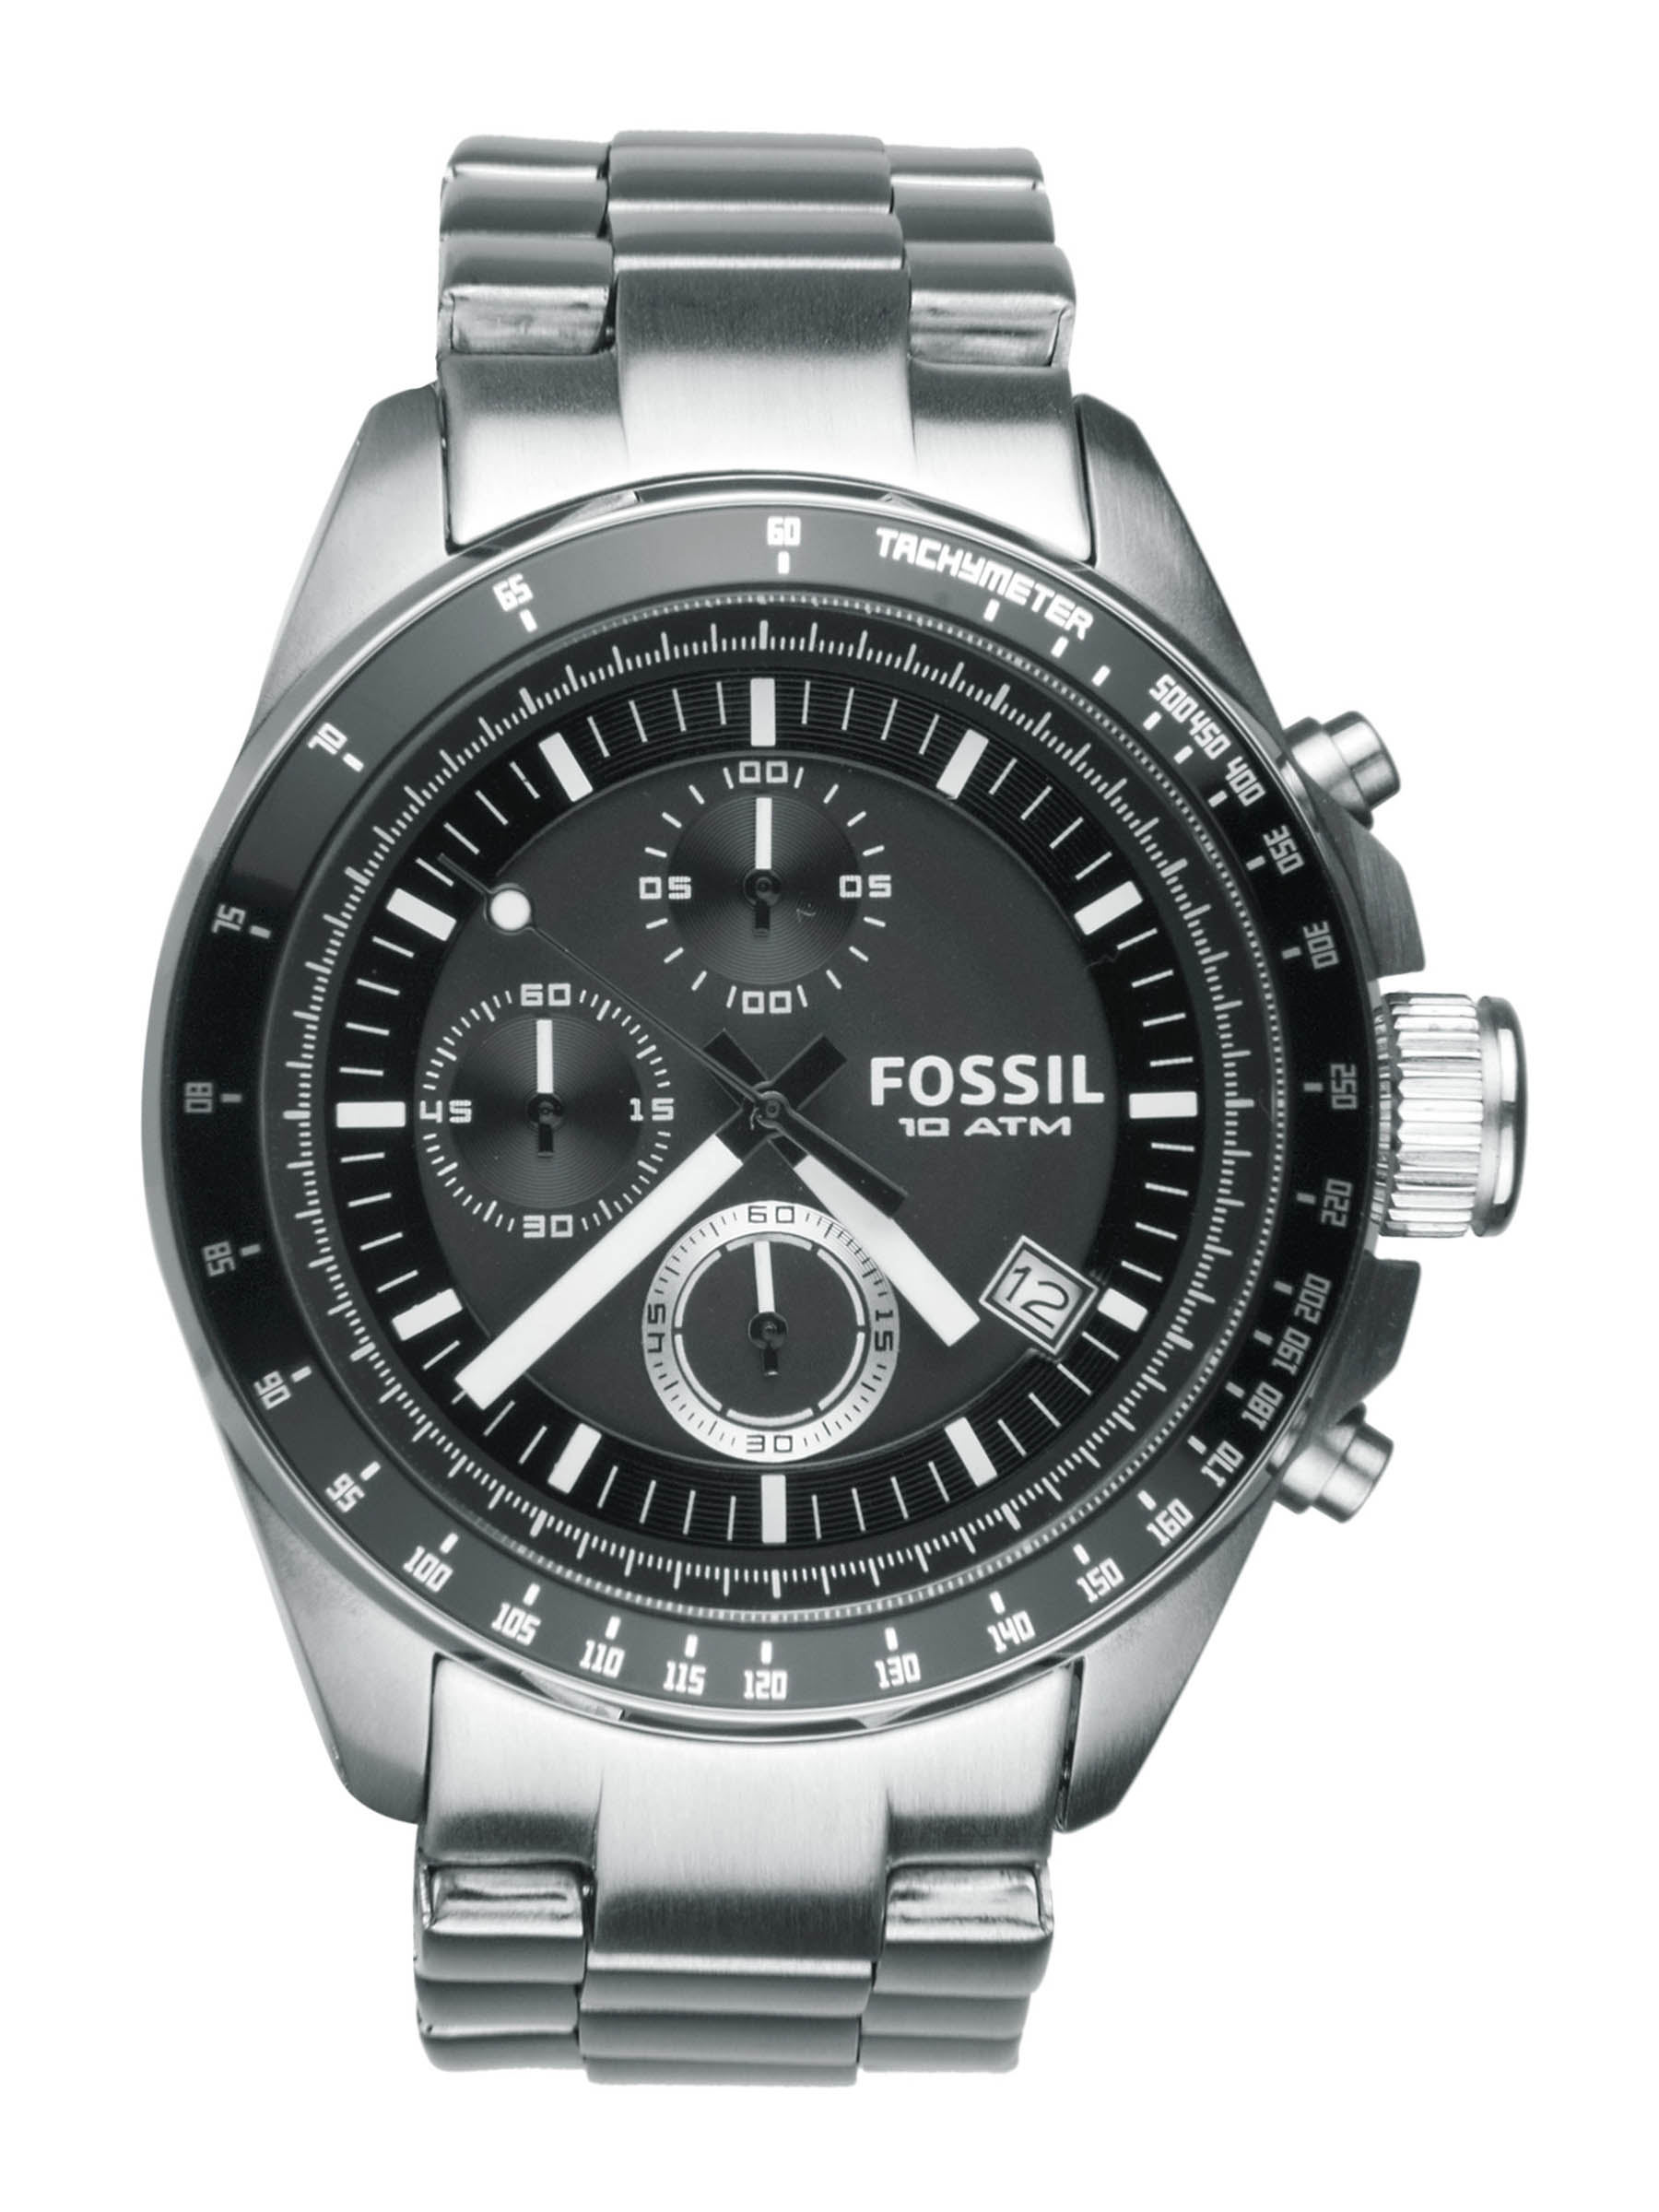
Fossil Men Black Dial Chronograph Watch CH2600
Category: Accessories / Watches / Watches
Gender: Men
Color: Black
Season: Winter 2016
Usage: Casual